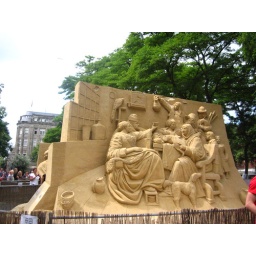
A sand sculpture exhibit outside the parliament building in Den Haag.